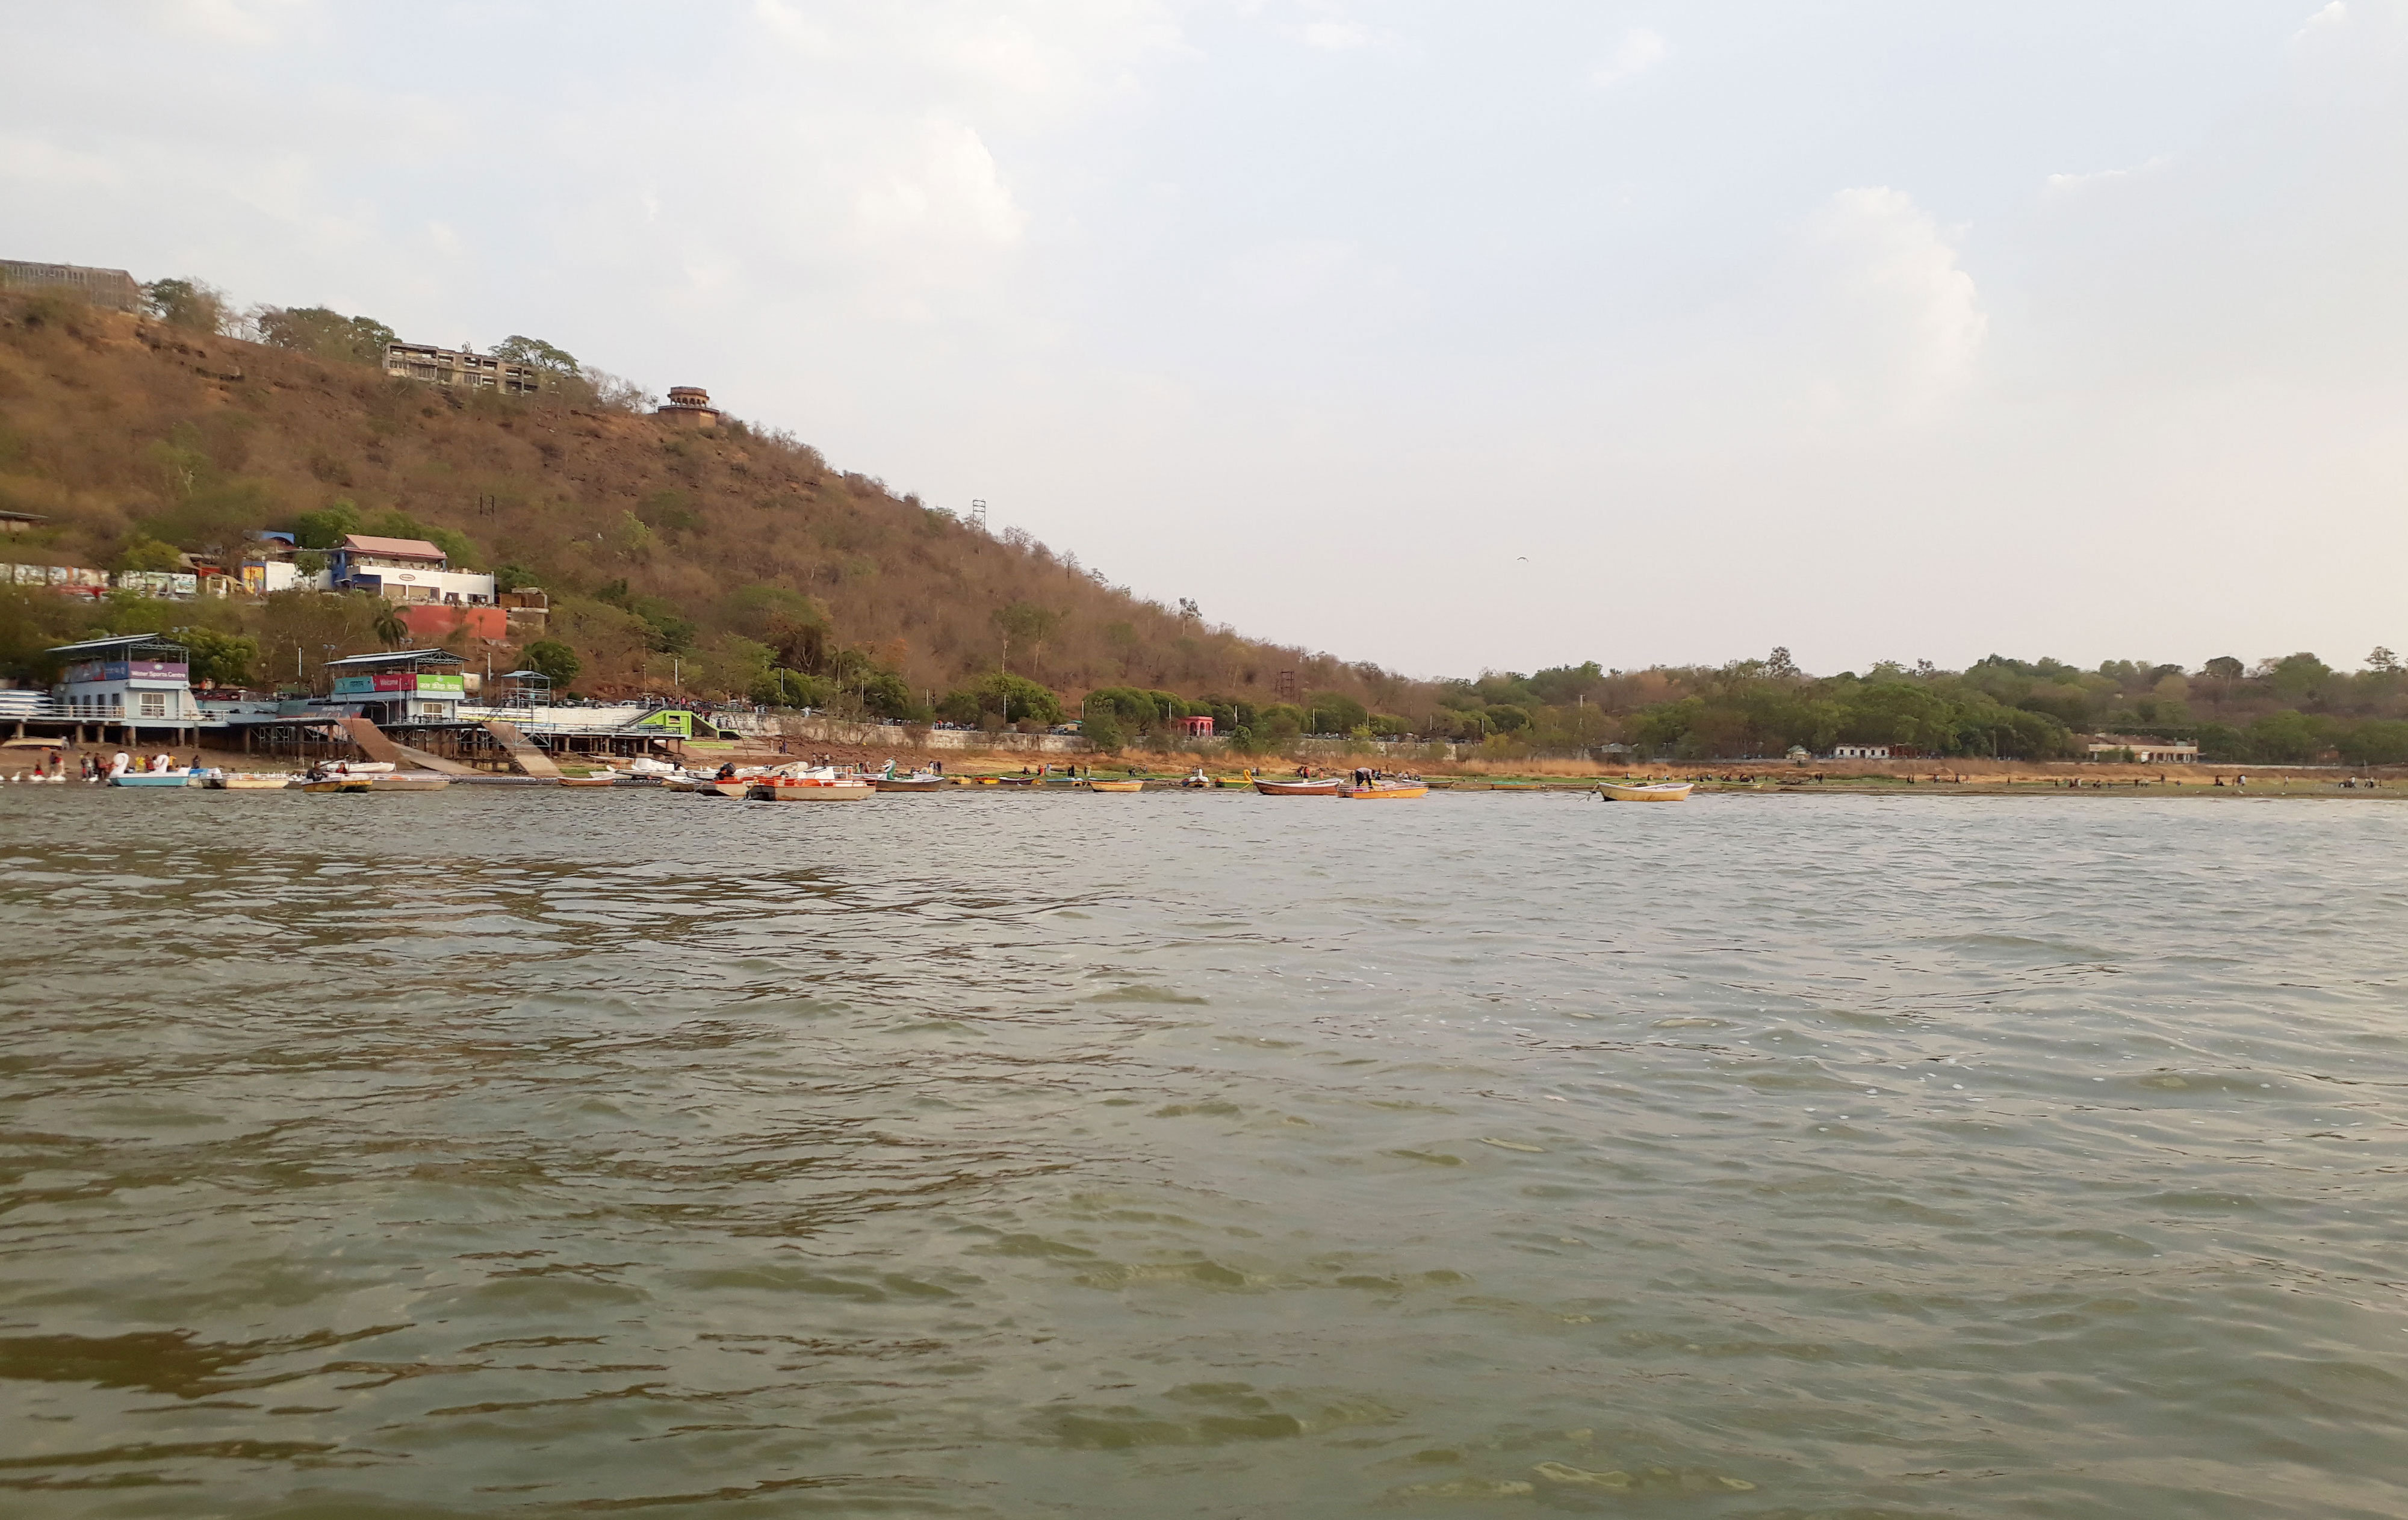
beauty of nature, wallpaper, austria, environment, lake, lakes, Switzerland Lakes, hd wallpaper, lake view, lake water, mountain, mountain view, nature, nature photography, Scenery Scenic, Surface Swan, Swan Lake Water, water bird, clouds, cloudy sky, germany, landscape, peaceful, water, cloud, sky, water resources, highland, coastal and oceanic landforms, tree, watercourse, bank, horizon, leisure, waterway, wind wave, calm, hill, watercraft, shore, headland, reservoir, coast, lake district, recreation, channel, island, beach, loch, ocean, boat, wave, sound, boats and boating equipment and supplies, bay, tourism, cape, vacation, inlet, travel, tropics, rock, sea, city, promontory, water transportation, river